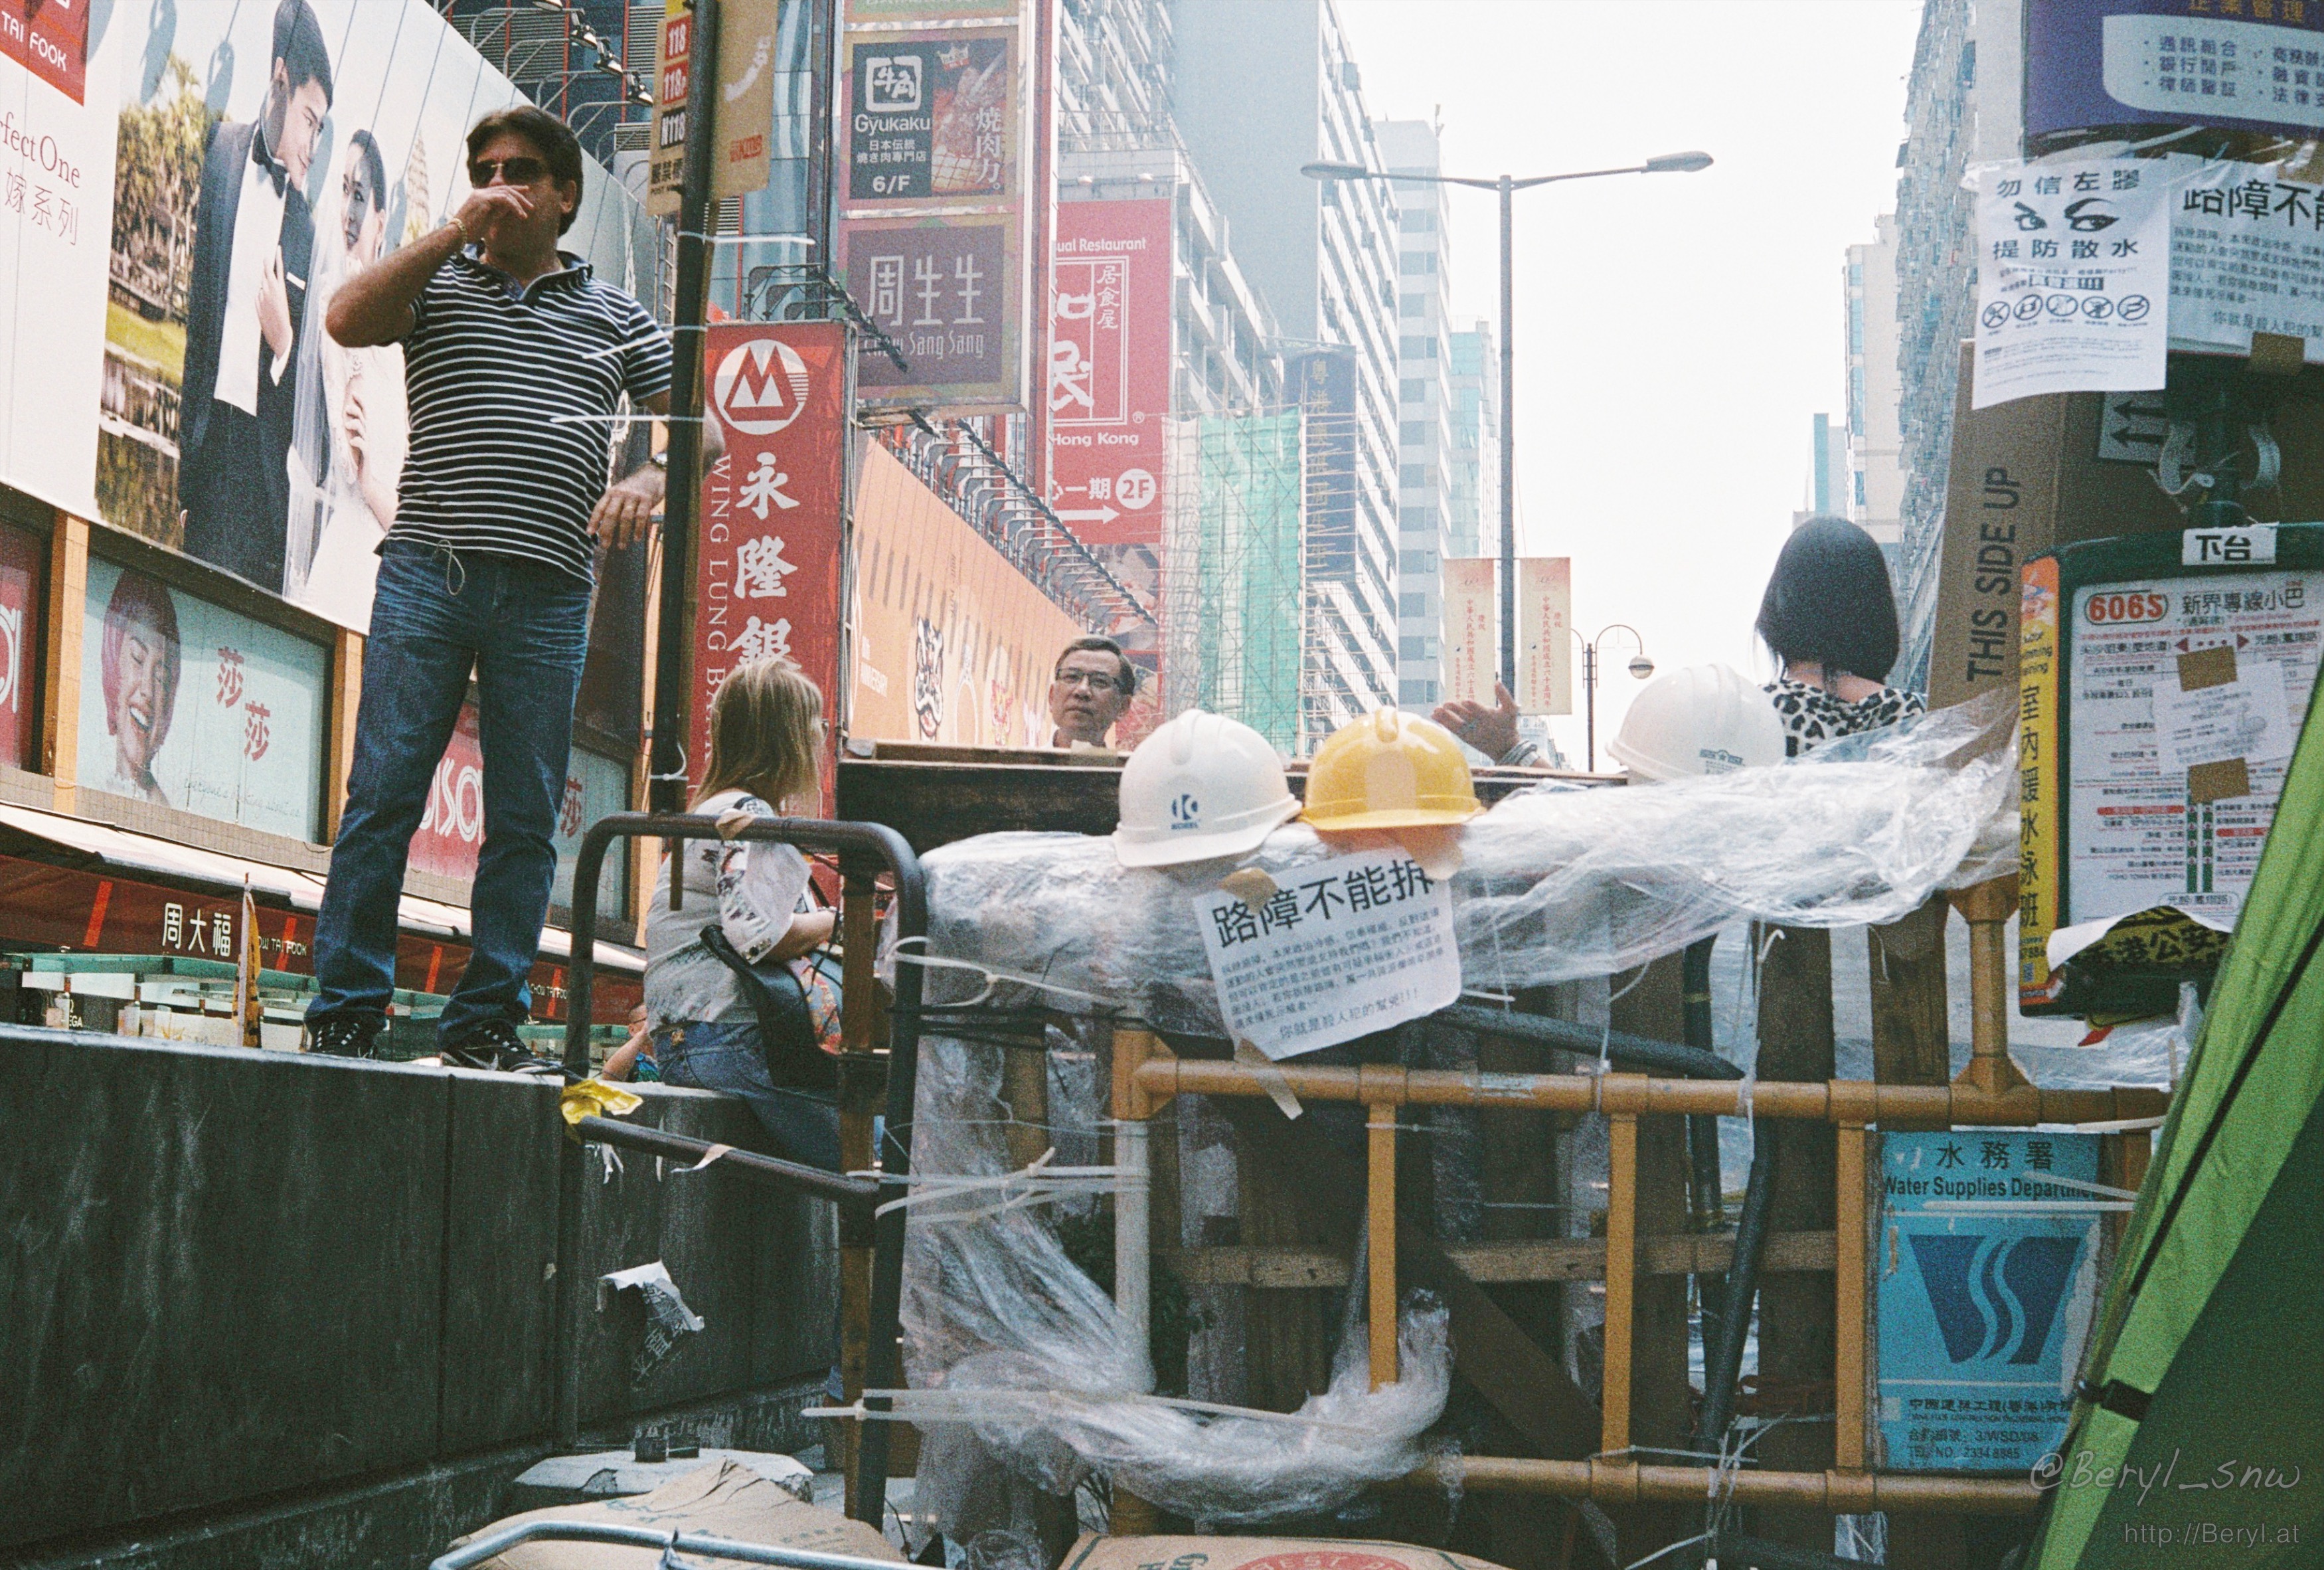
people, road, street, city, urban, film, fujifilm, sunny, 2014, art, 50mm, hk, yashica, hongkong, documentary, xtra, xtra400, electro35, protest, journalism, urban area